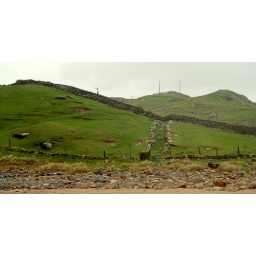
dry stone walls above tra lower muckross kilcar co donegal 29/4/10